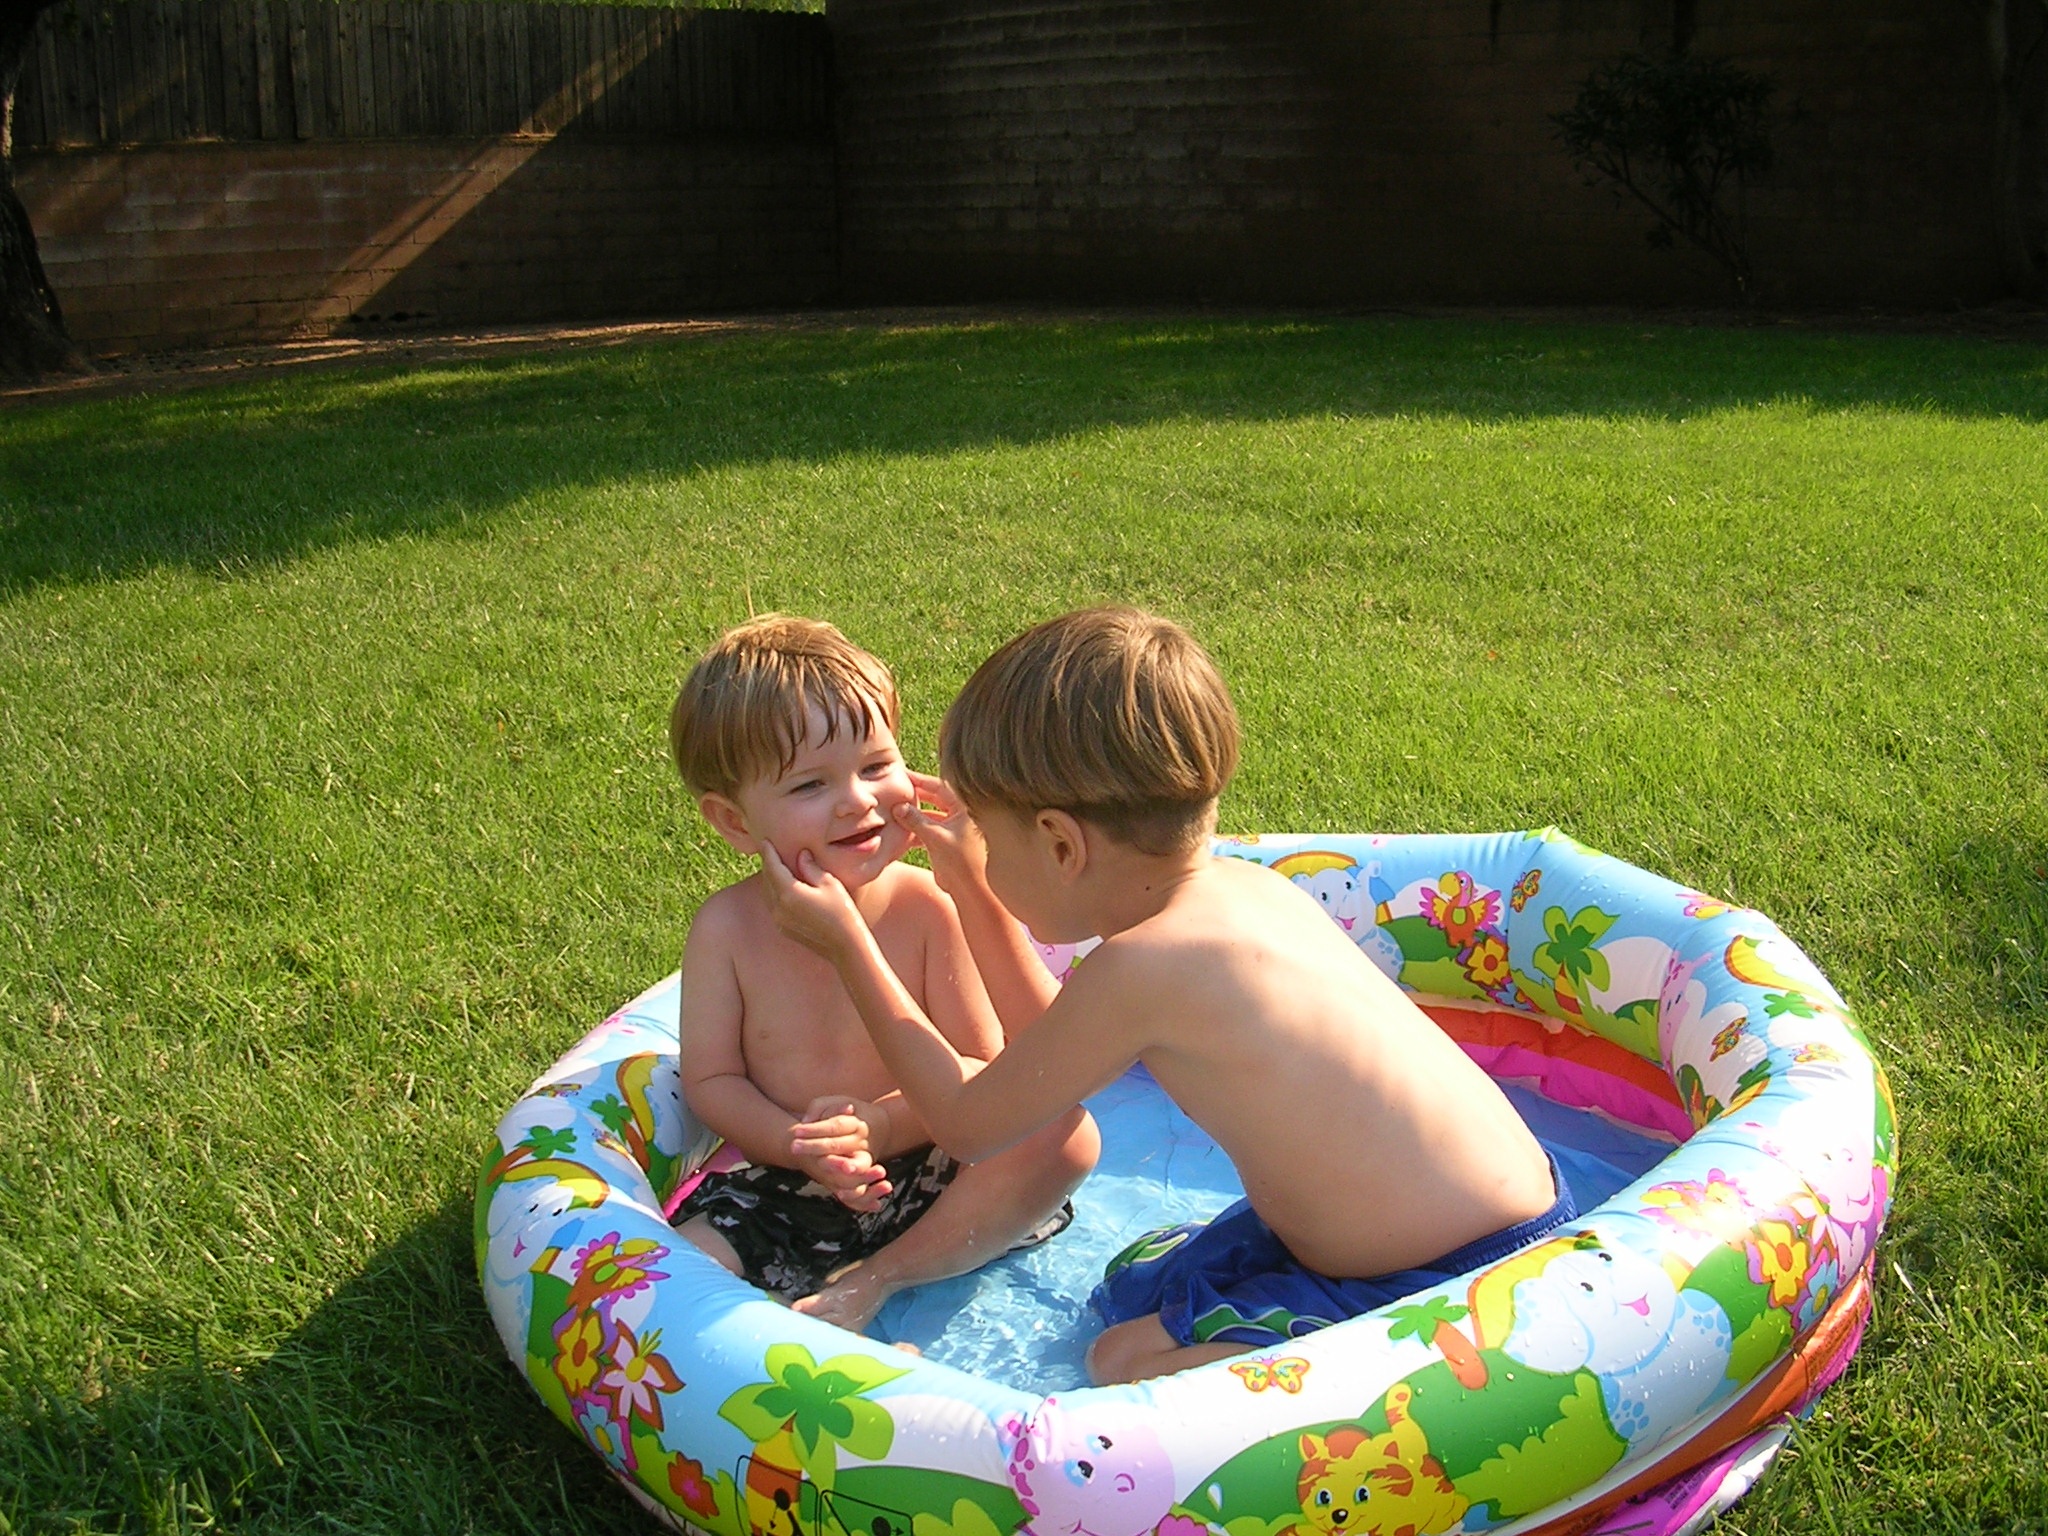
water, grass, people, lawn, play, summer, pool, sitting, backyard, child, leisure, picnic, kids, children, fun, infant, toddler, boys, brothers, cheeks, human positions, pinch, inflatable pool